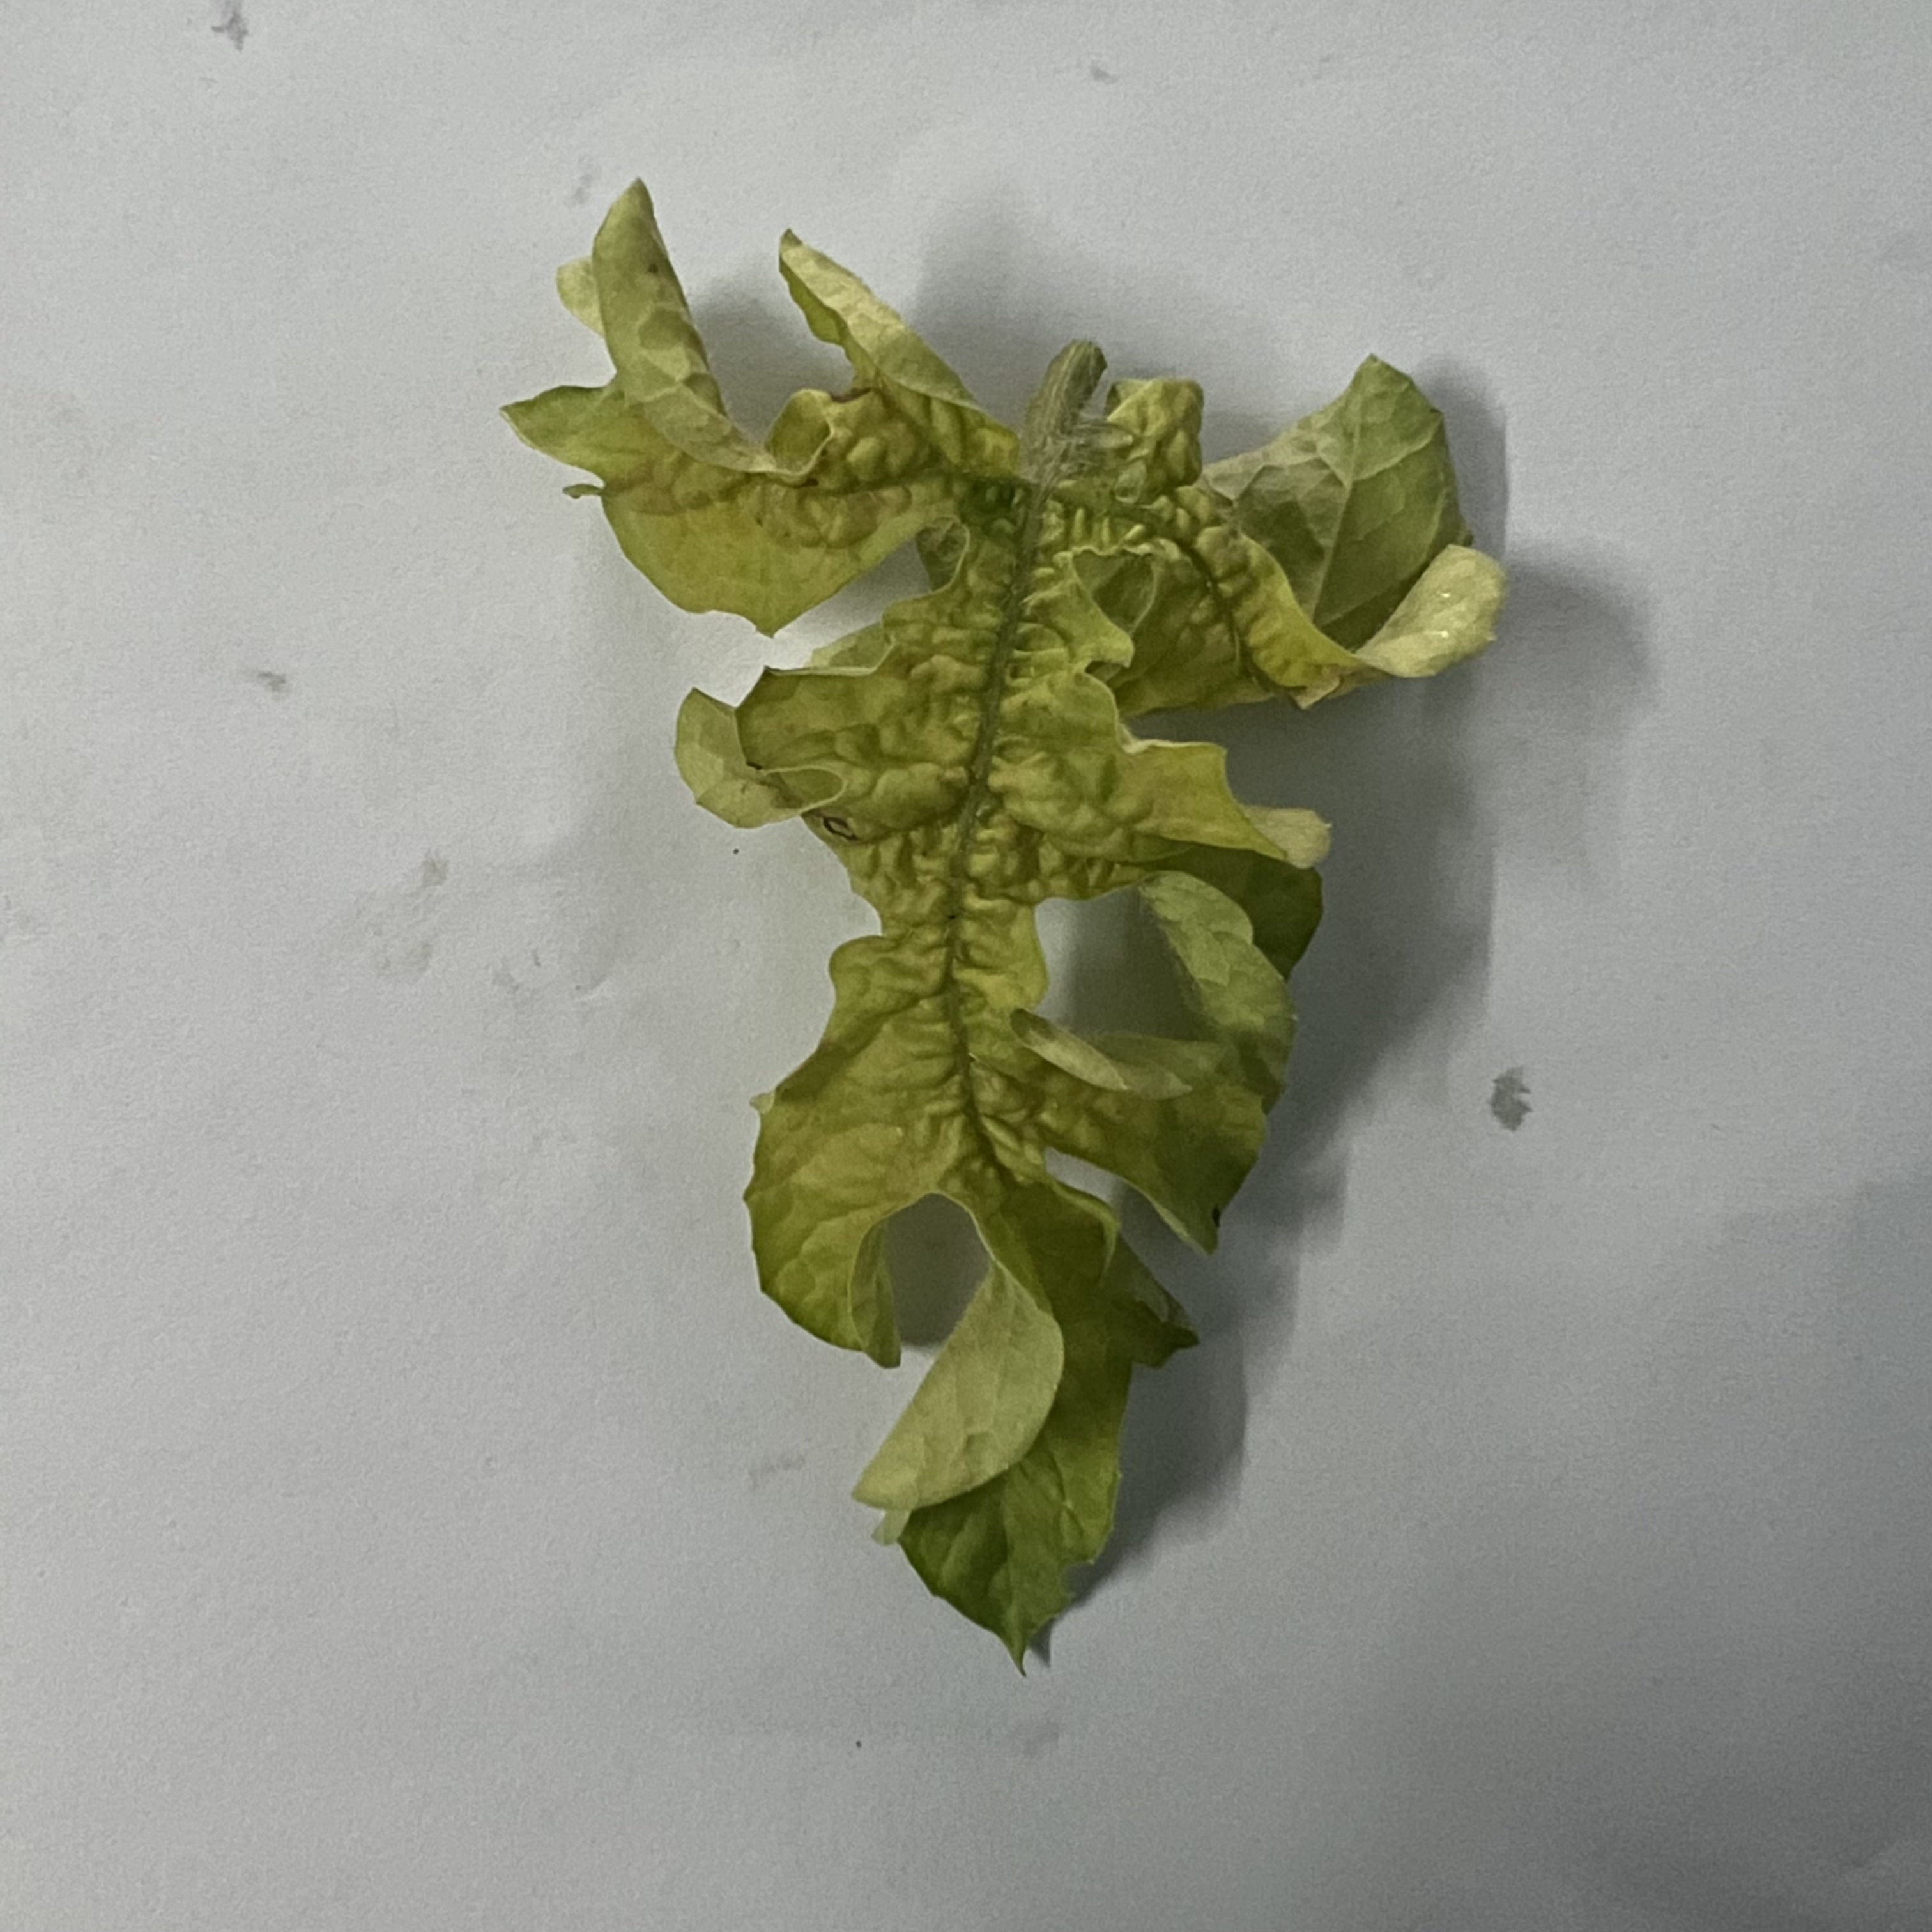
Label: Mosaic_Virus